Claudia Rosiny

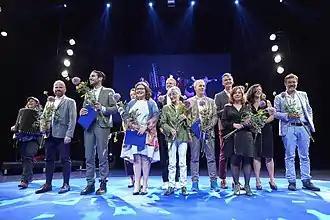
“Swiss Theater Awards 2019“

The first person to win this award was in 2013 the Swiss choreographer Martin Schläpfer, former artistic director of the Ballet am Rhein of the Deutsche Oper am Rhein Düsseldorf Duisburg. In 2015, the award went to the Geneva choreographer Gilles Jobin, in 2017 to Noemi Lapzeson, Geneva choreographer and founder of "Vertical Danse", and 2019 to La Ribot, spanish-swiss choreographer and dancer.